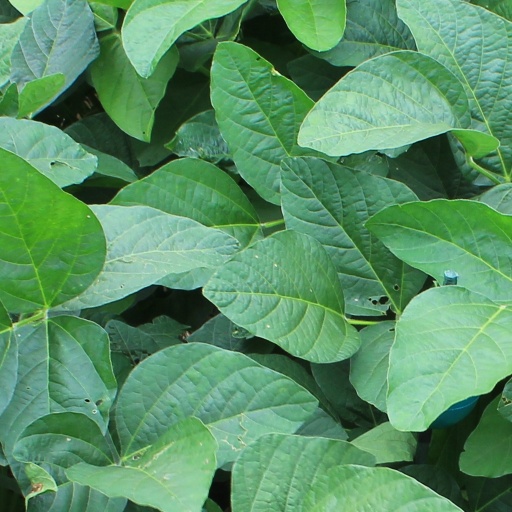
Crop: soybean